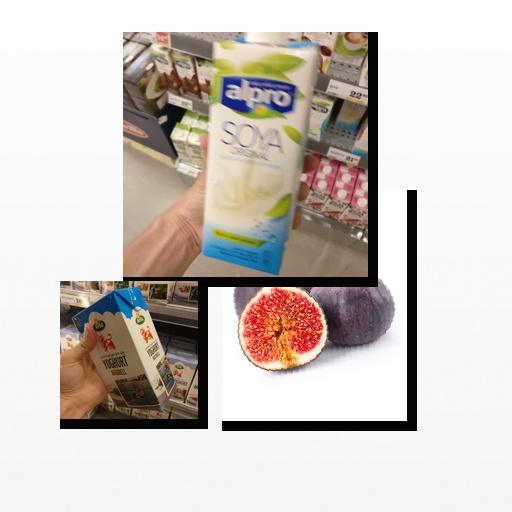
Food items: natural_yogurt, soy_milk, fig